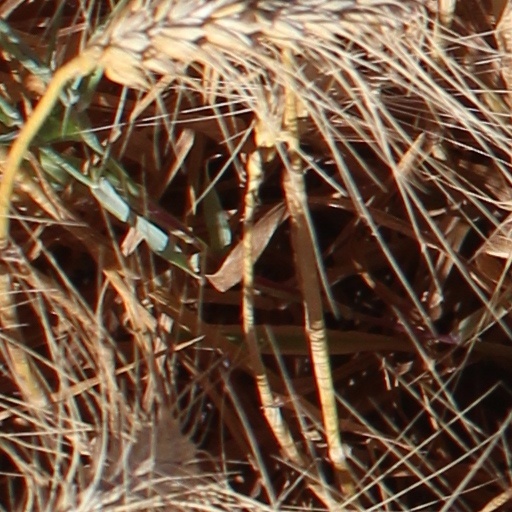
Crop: wheat